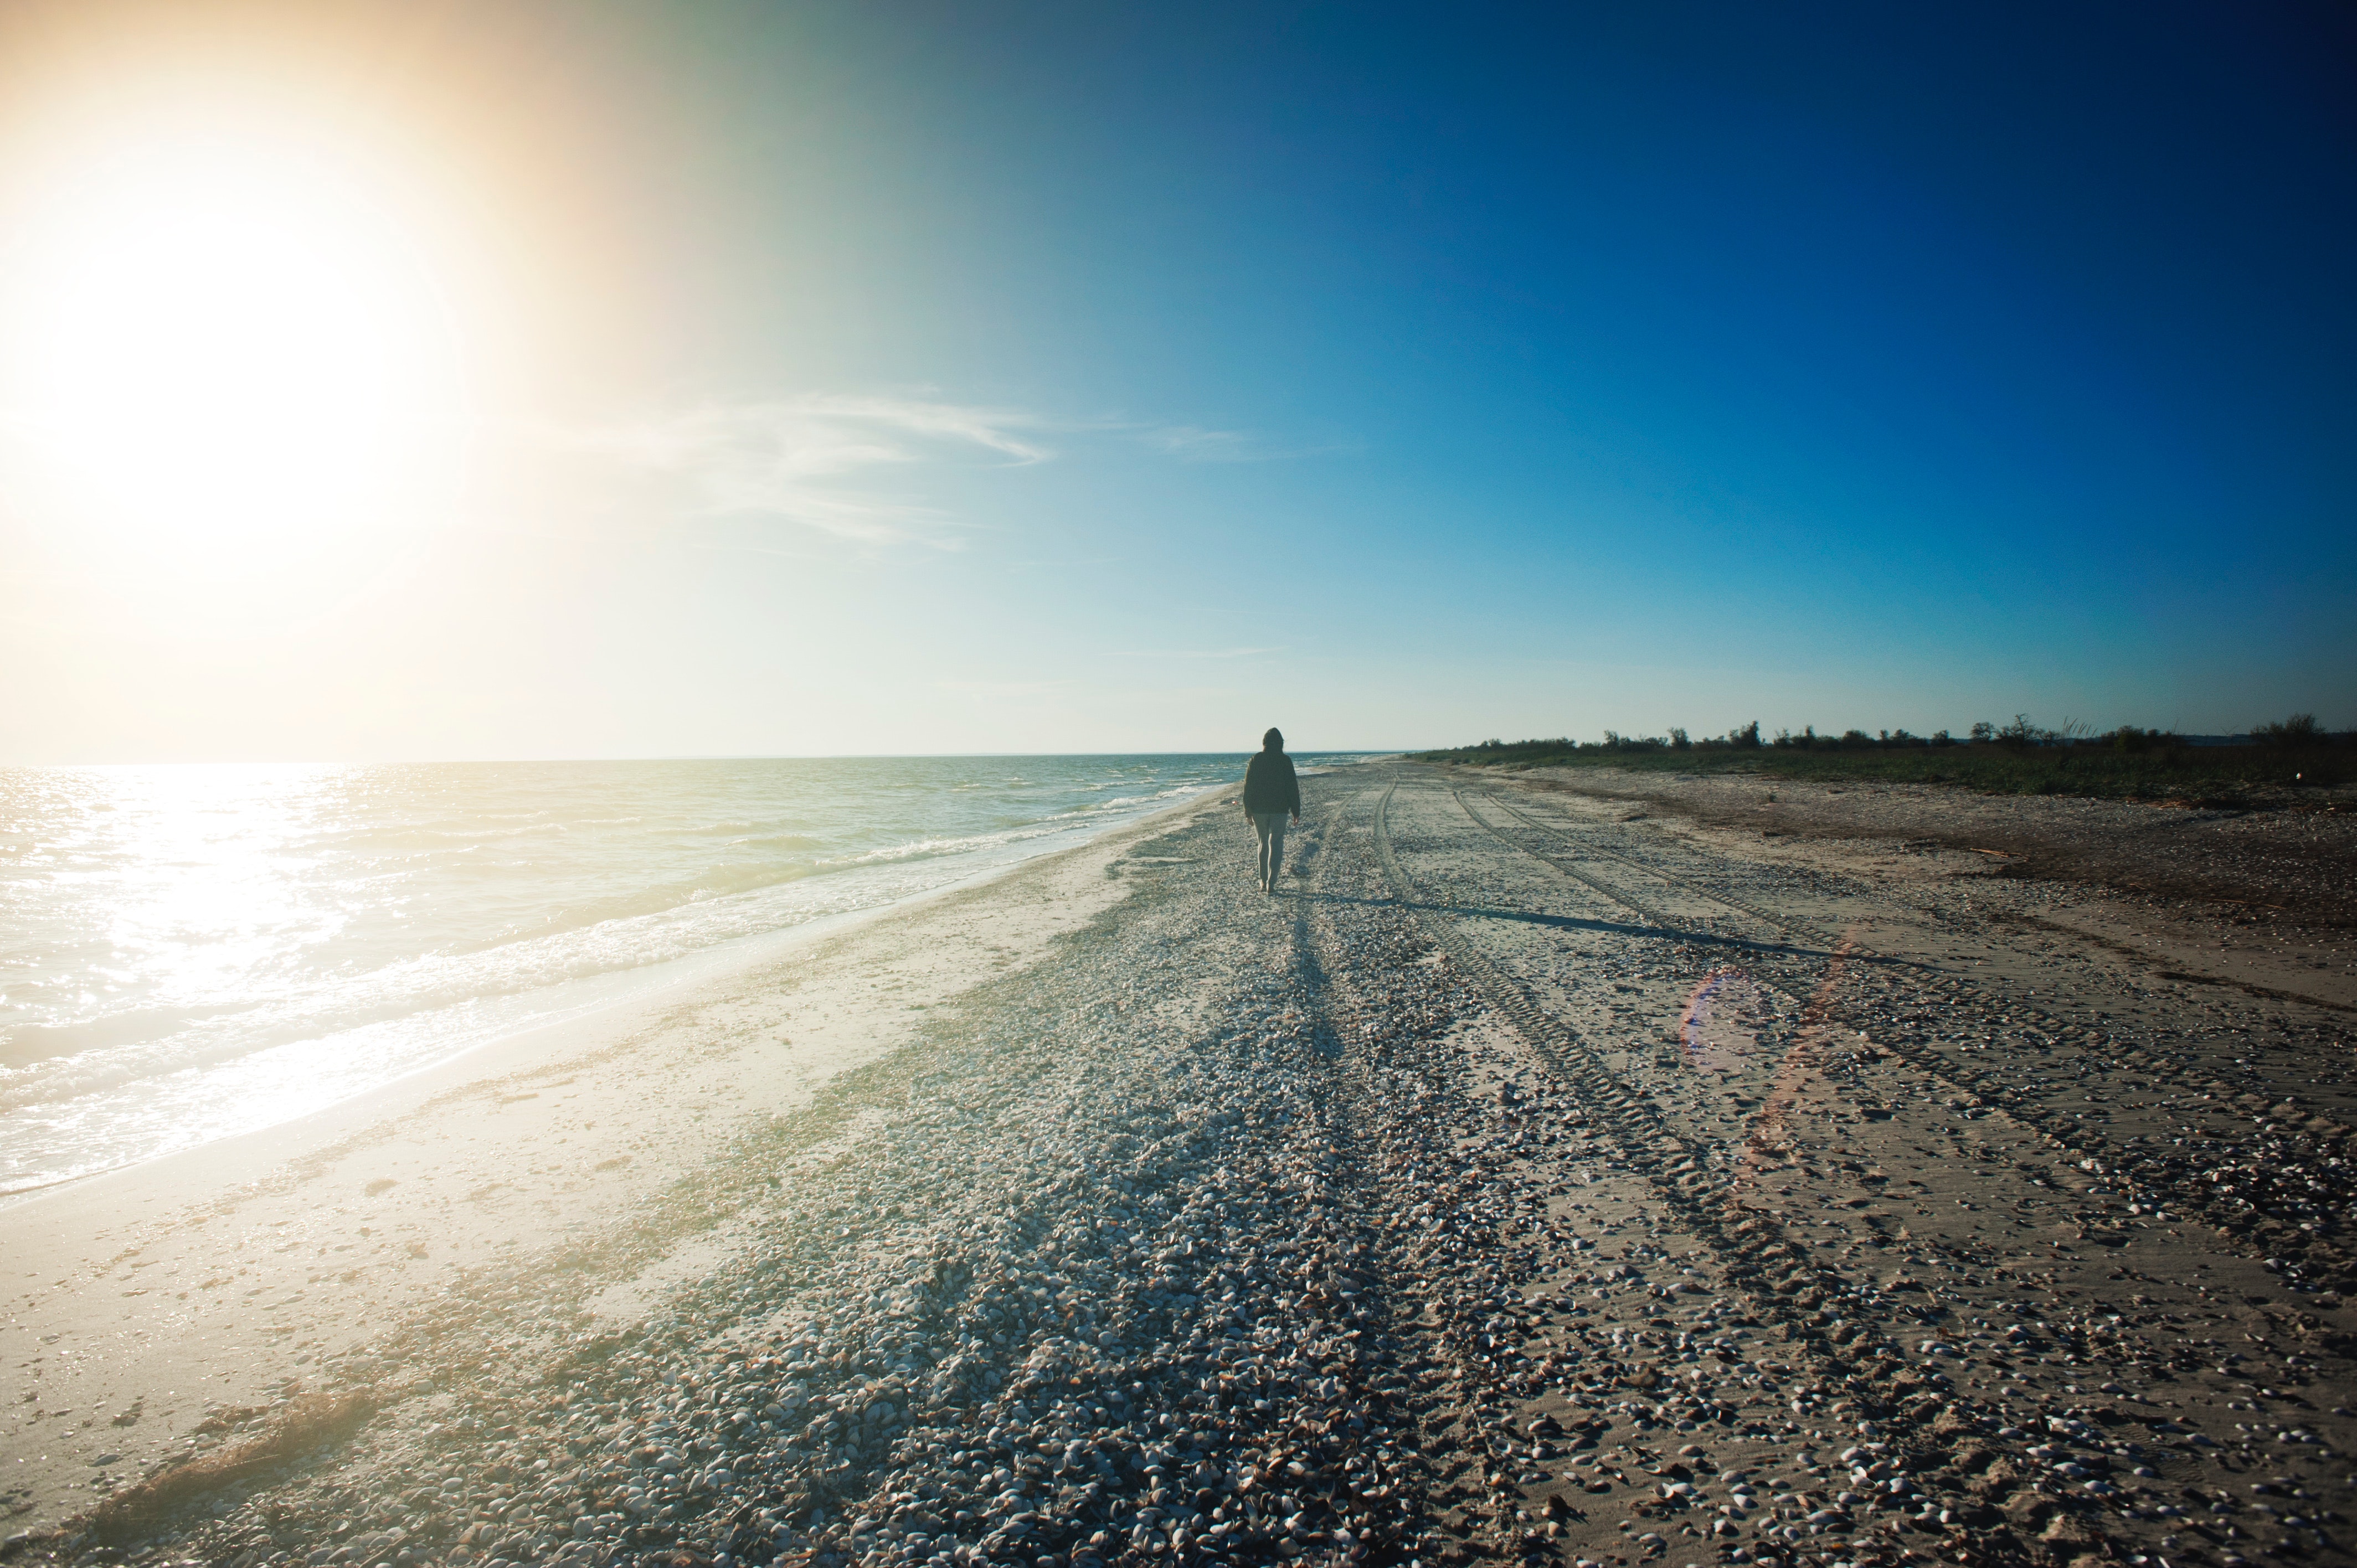
sky, horizon, natural landscape, road, natural environment, sea, sand, cloud, water, sunlight, landscape, ocean, tree, infrastructure, calm, beach, photography, winter, coast, dirt road, road surface, asphalt, soil, plain, wave, vacation